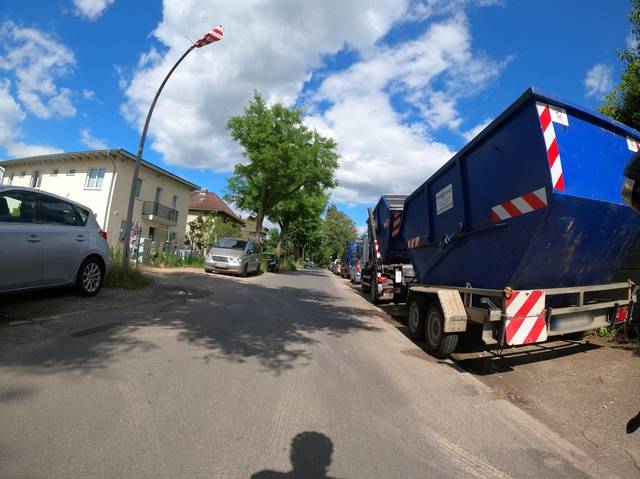
Region: Germany
Coordinates: 52.614, 13.336